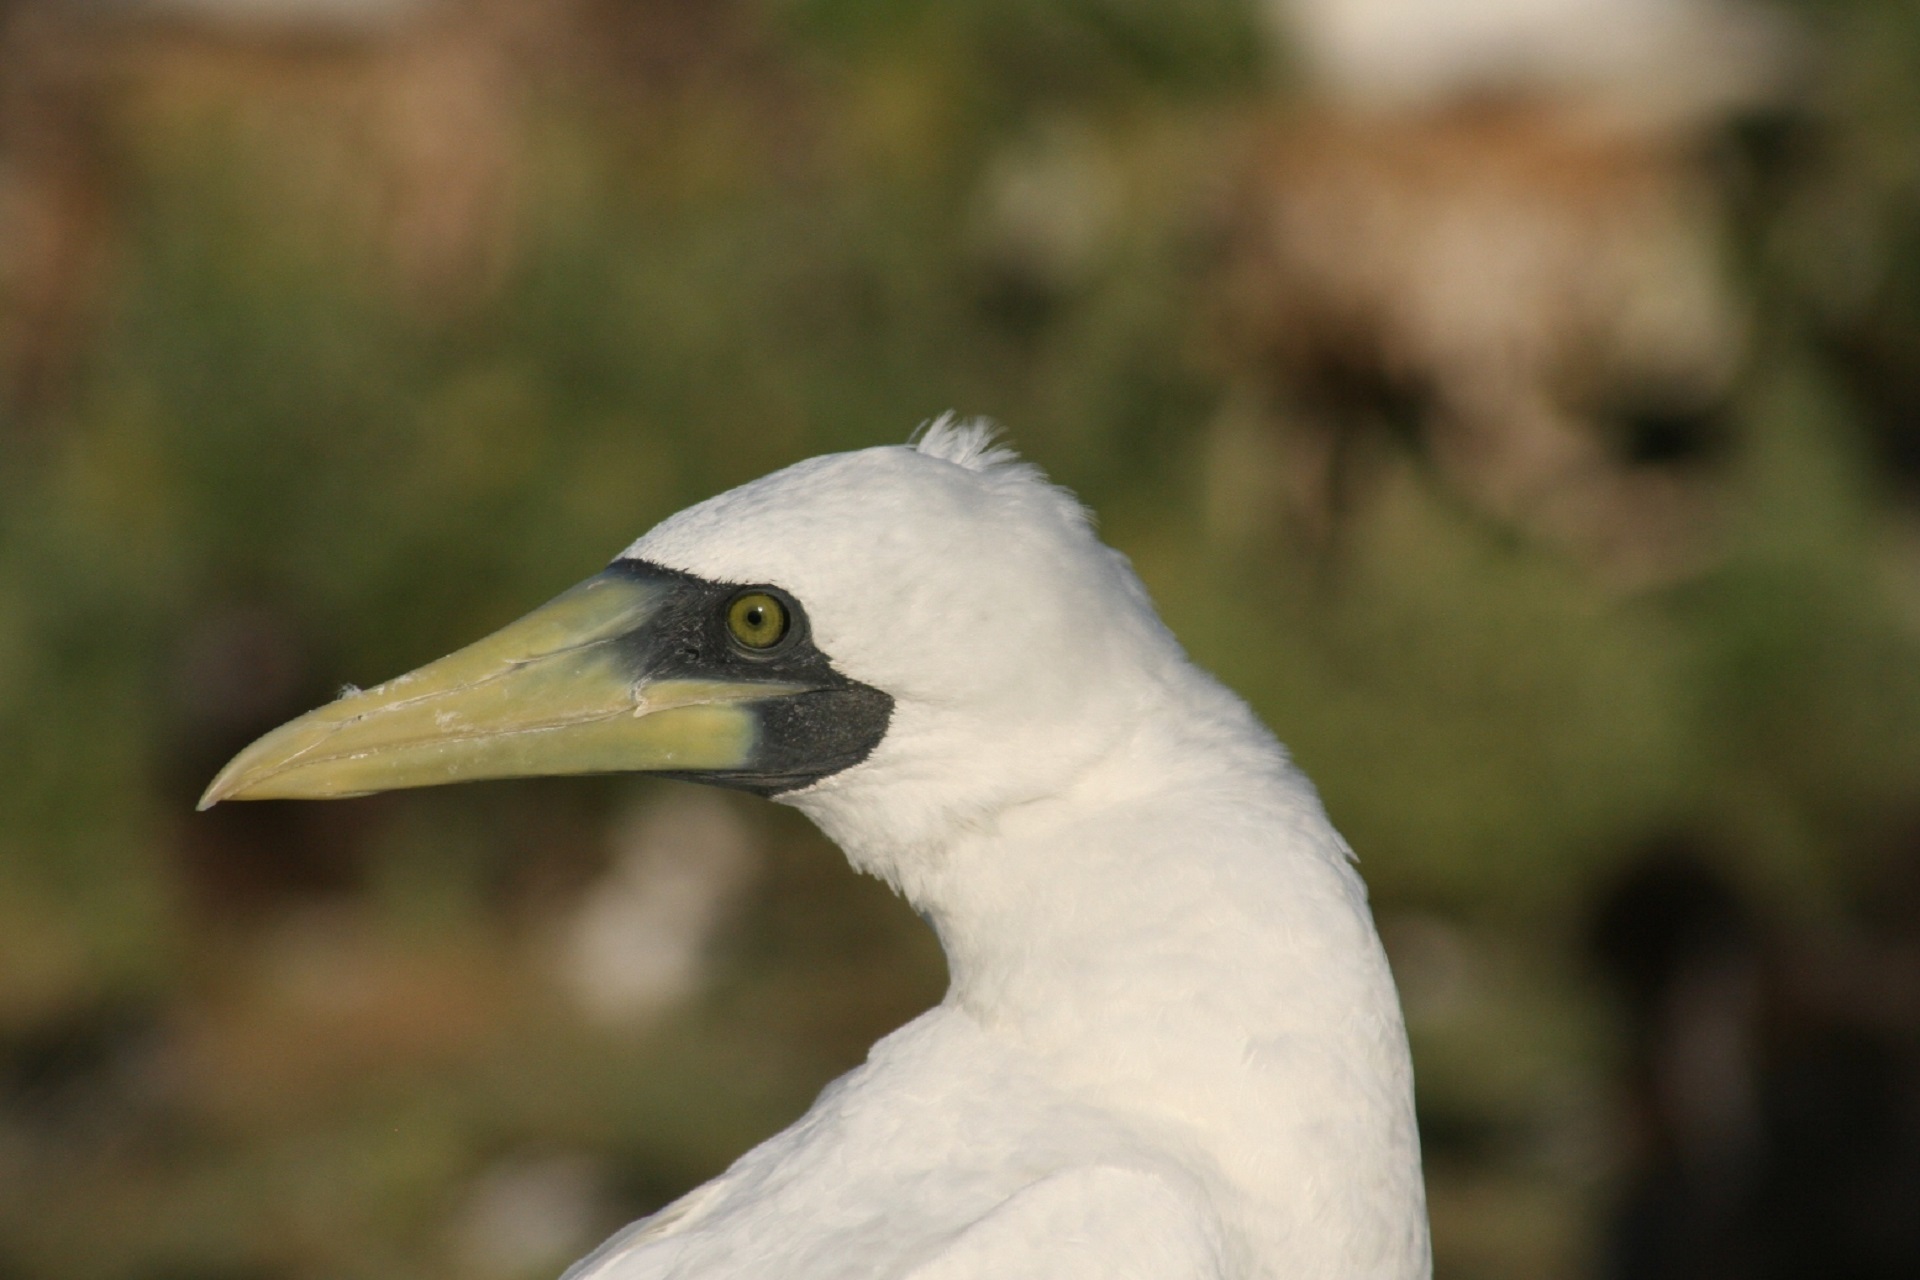
nature, bird, wing, coastal, seabird, profile, wildlife, beak, fauna, close up, marine, vertebrate, waterfowl, masked booby